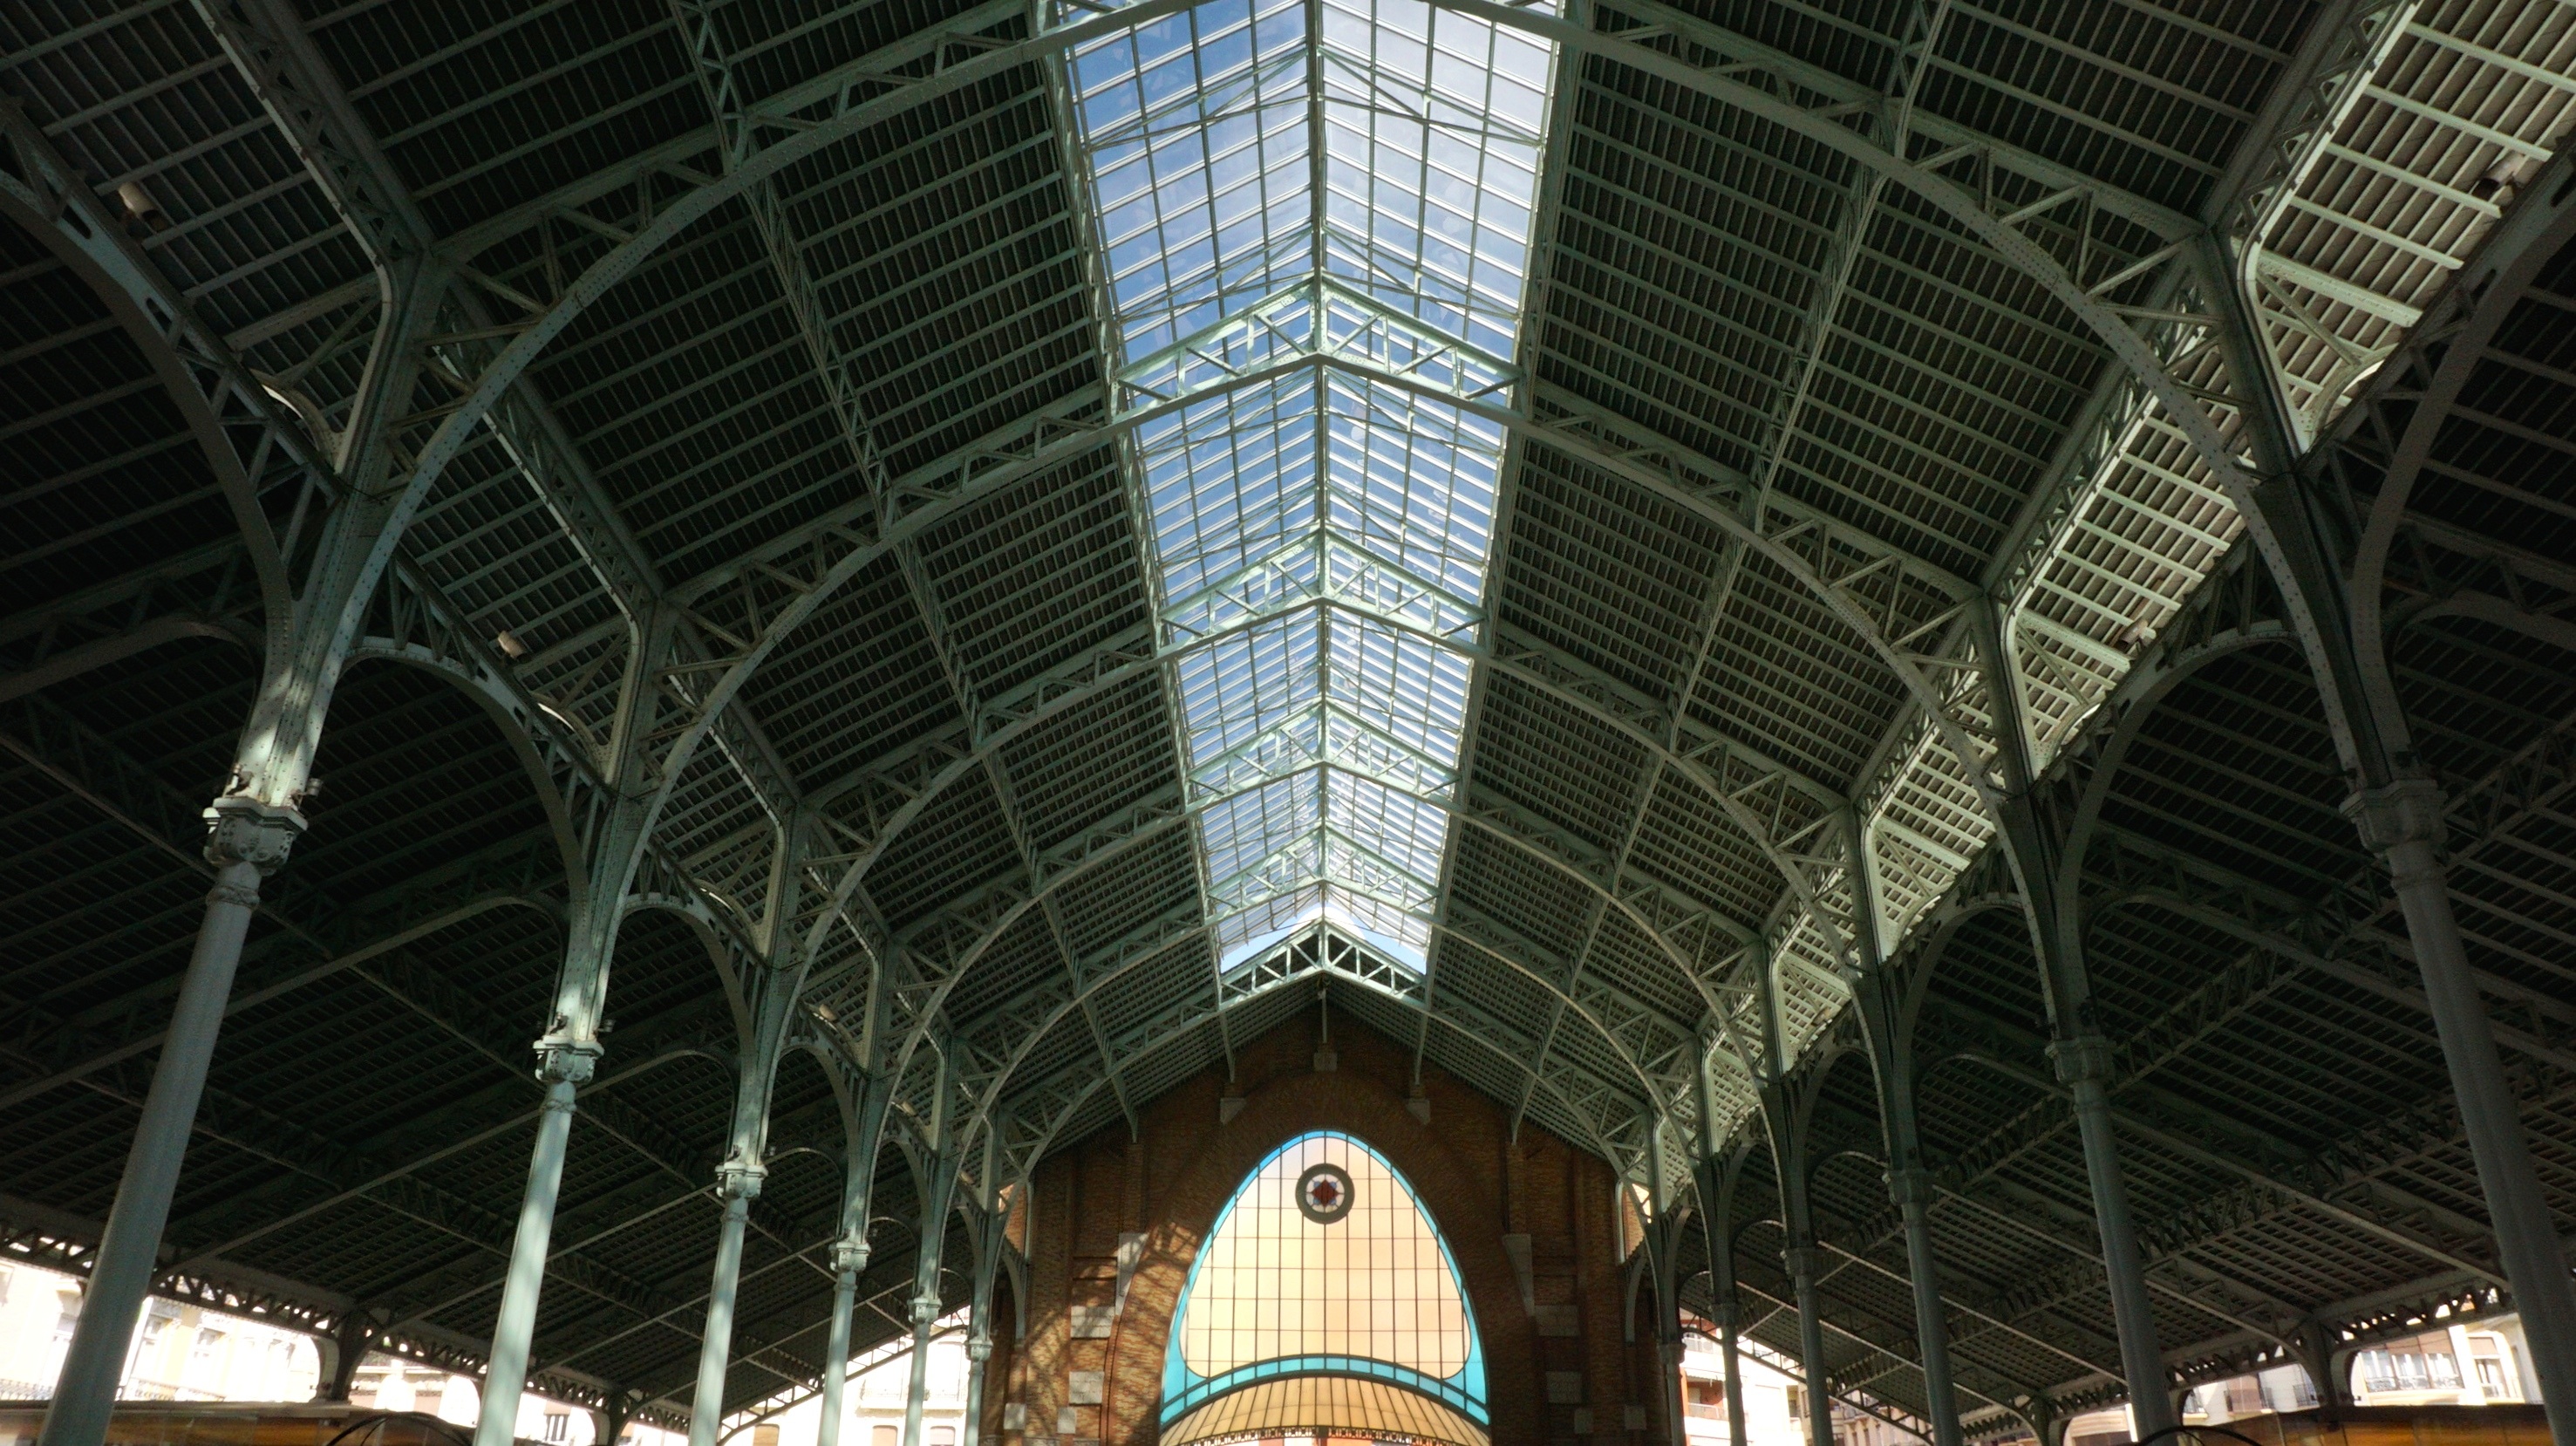
architecture, structure, building, arch, landmark, market, arena, spain, symmetry, dome, columbus market, 1917, modernist architecture, urban area